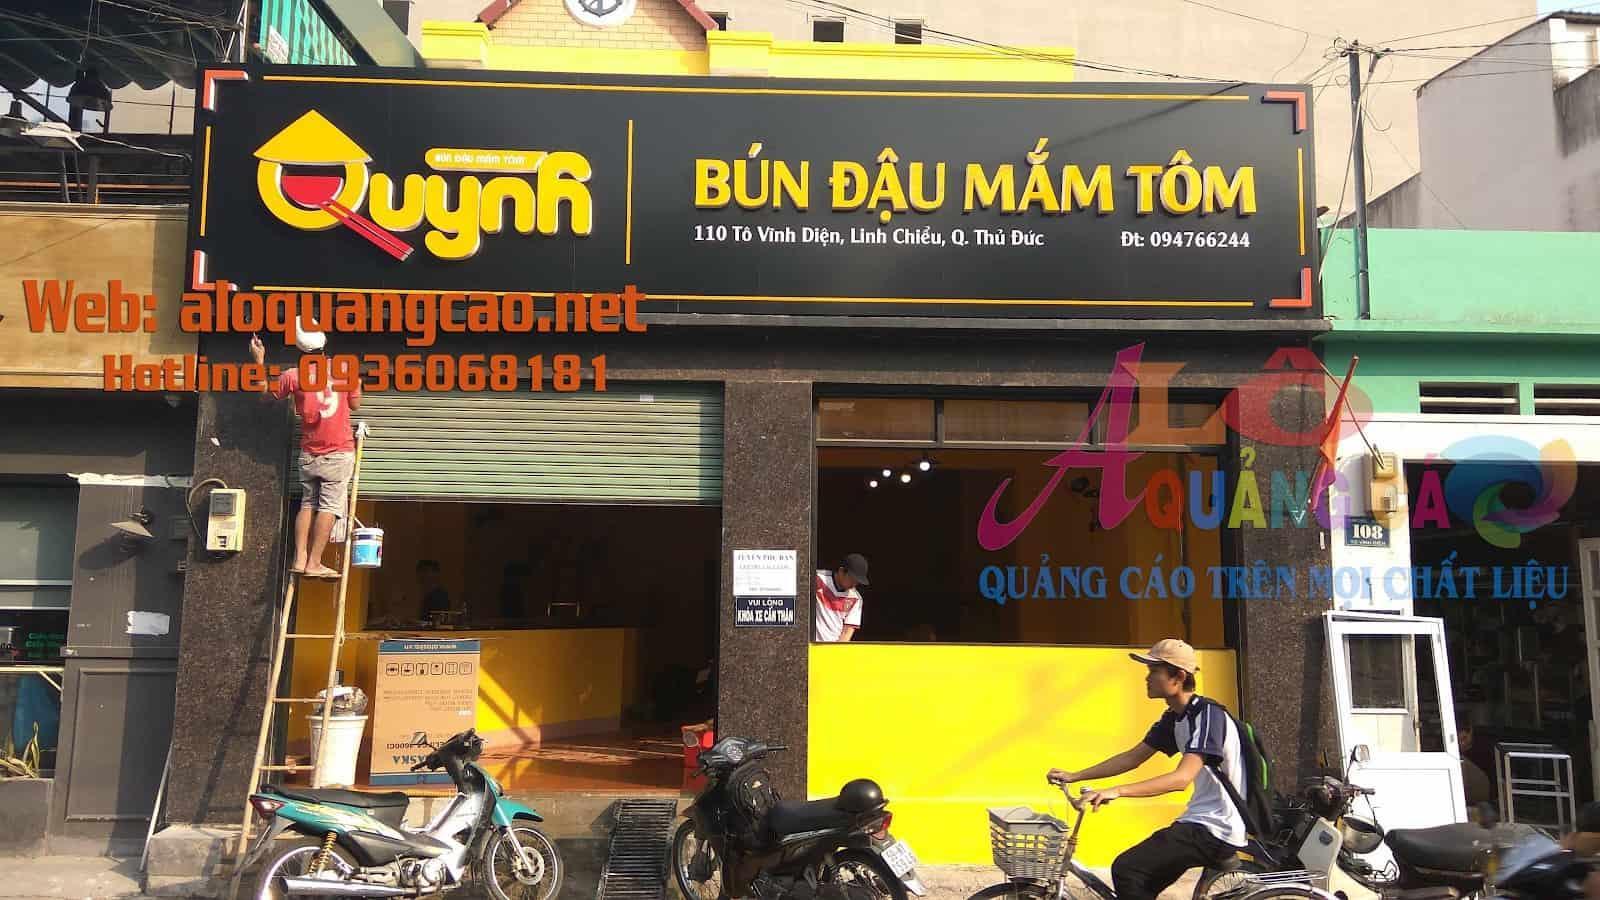
có hai chiếc xe máy đang được dựng ngay trước cửa của quán ăn